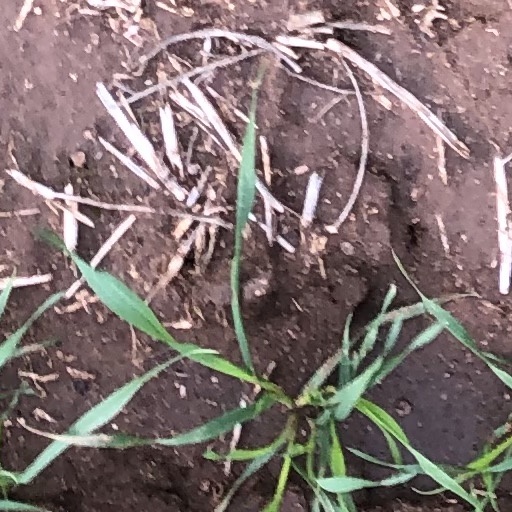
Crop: wheat